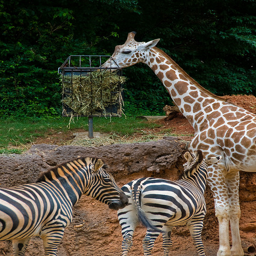
A giraffe eating hay with two zebras near by.
A tall giraffe eating hay fro a feeder near some zebra
A giraffe munches food from a feeder out of reach to his zebra companions.
A giraffe eats grass while two zebras look on.
Two zebras watch closely as a giraffe eats some lunch.